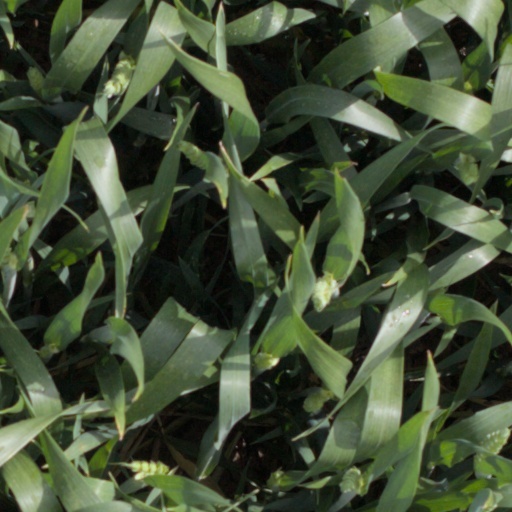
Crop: wheat